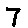
Label: 7